N. Randy Smith

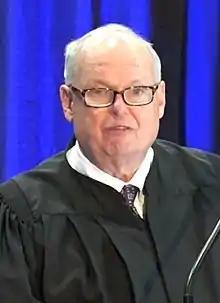
Smith in 2019

Norman Randy Smith (born August 11, 1949) is a senior United States circuit judge of the United States Court of Appeals for the Ninth Circuit. He lives and maintains chambers in Pocatello, Idaho.